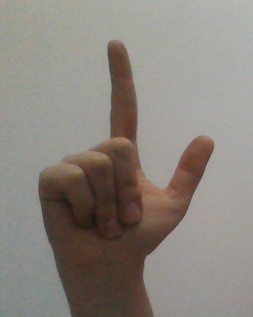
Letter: laam